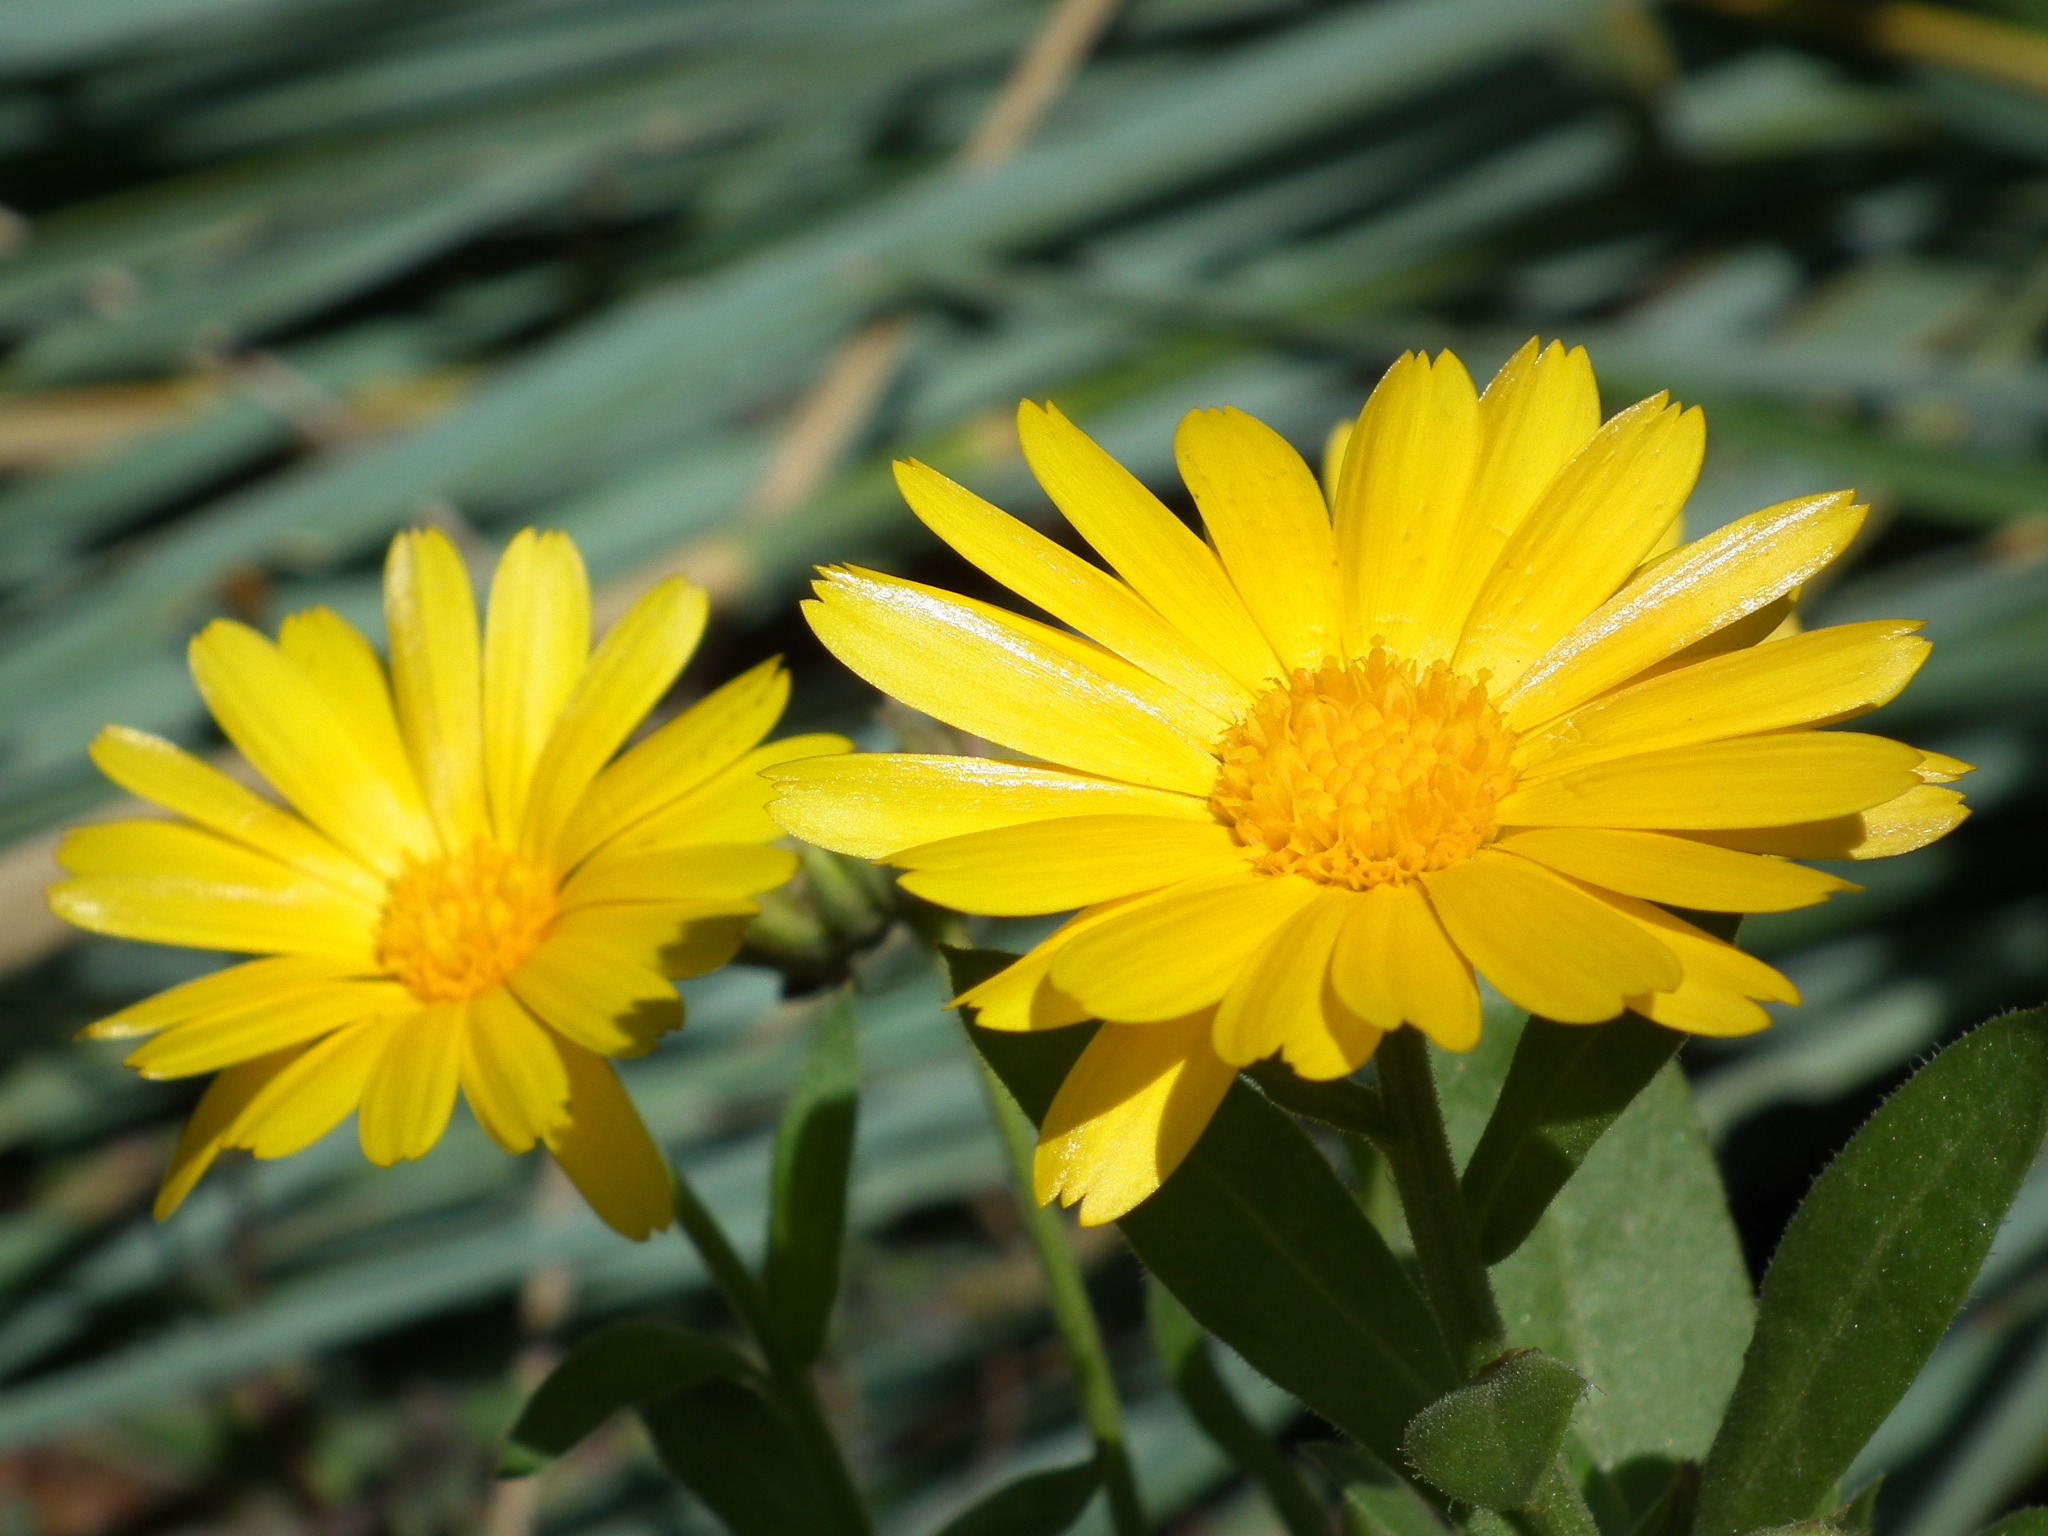
nature, plant, flower, petal, bloom, summer, pollen, herb, macro, botany, colorful, yellow, garden, flora, wildflower, flowers, flower bed, leaves, lovely, petals, decorative, bright, beautiful, bud, yellow flowers, macro photography, ornamental plant, summer flowers, garden flowers, garden flower, beautiful flower, flowering plant, daisy family, calendula, oxeye daisy, annual plant, land plant, marguerite daisy